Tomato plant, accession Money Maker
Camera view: bottom (45 deg); turntable rotation: 300 degrees
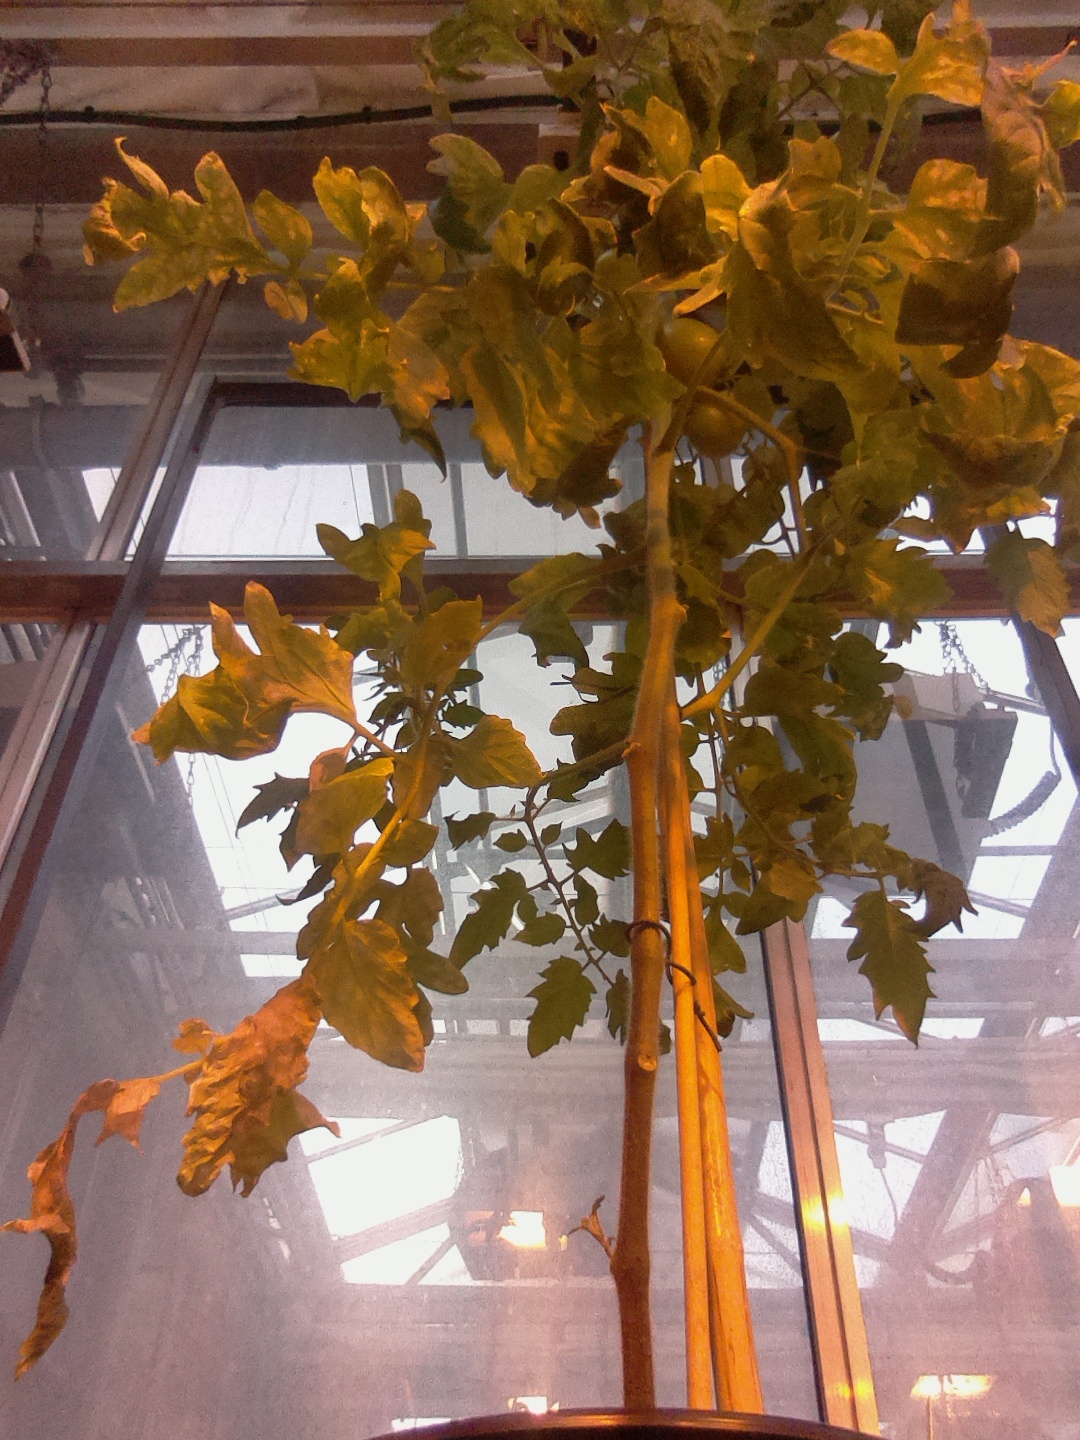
BBCH growth stage 78: 80% -90% of final fruit size